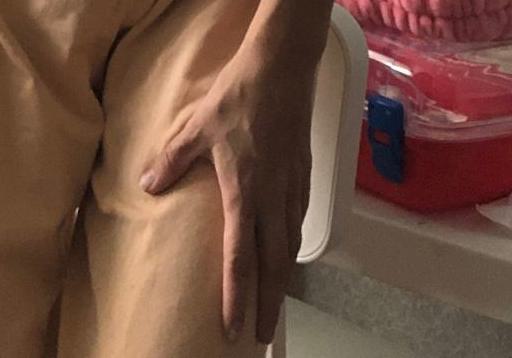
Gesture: no_gesture